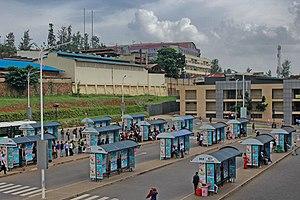
Un arrêt de bus est un aménagement sur une voirie, placé sur les trottoirs, au niveau duquel les autobus intra-urbains et les autocars inter-urbains du transport public s'arrêtent pour permettre aux usagers de monter et de descendre du véhicule. L'arrêt de bus trouve des équivalents dans les autres formes de transport en commun : station de tramway, station de métro, gare ferroviaire et gare de funiculaire.